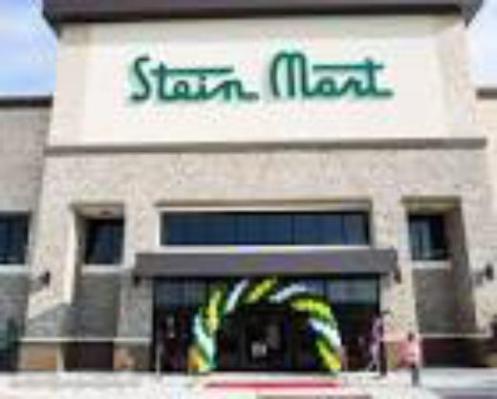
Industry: Others